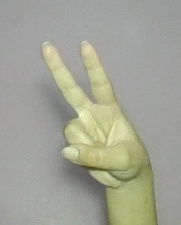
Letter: taa